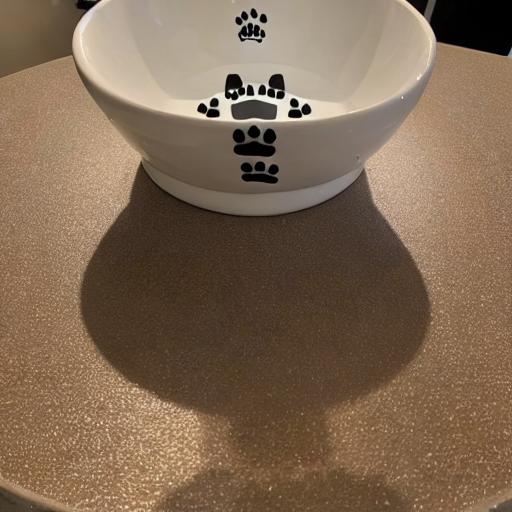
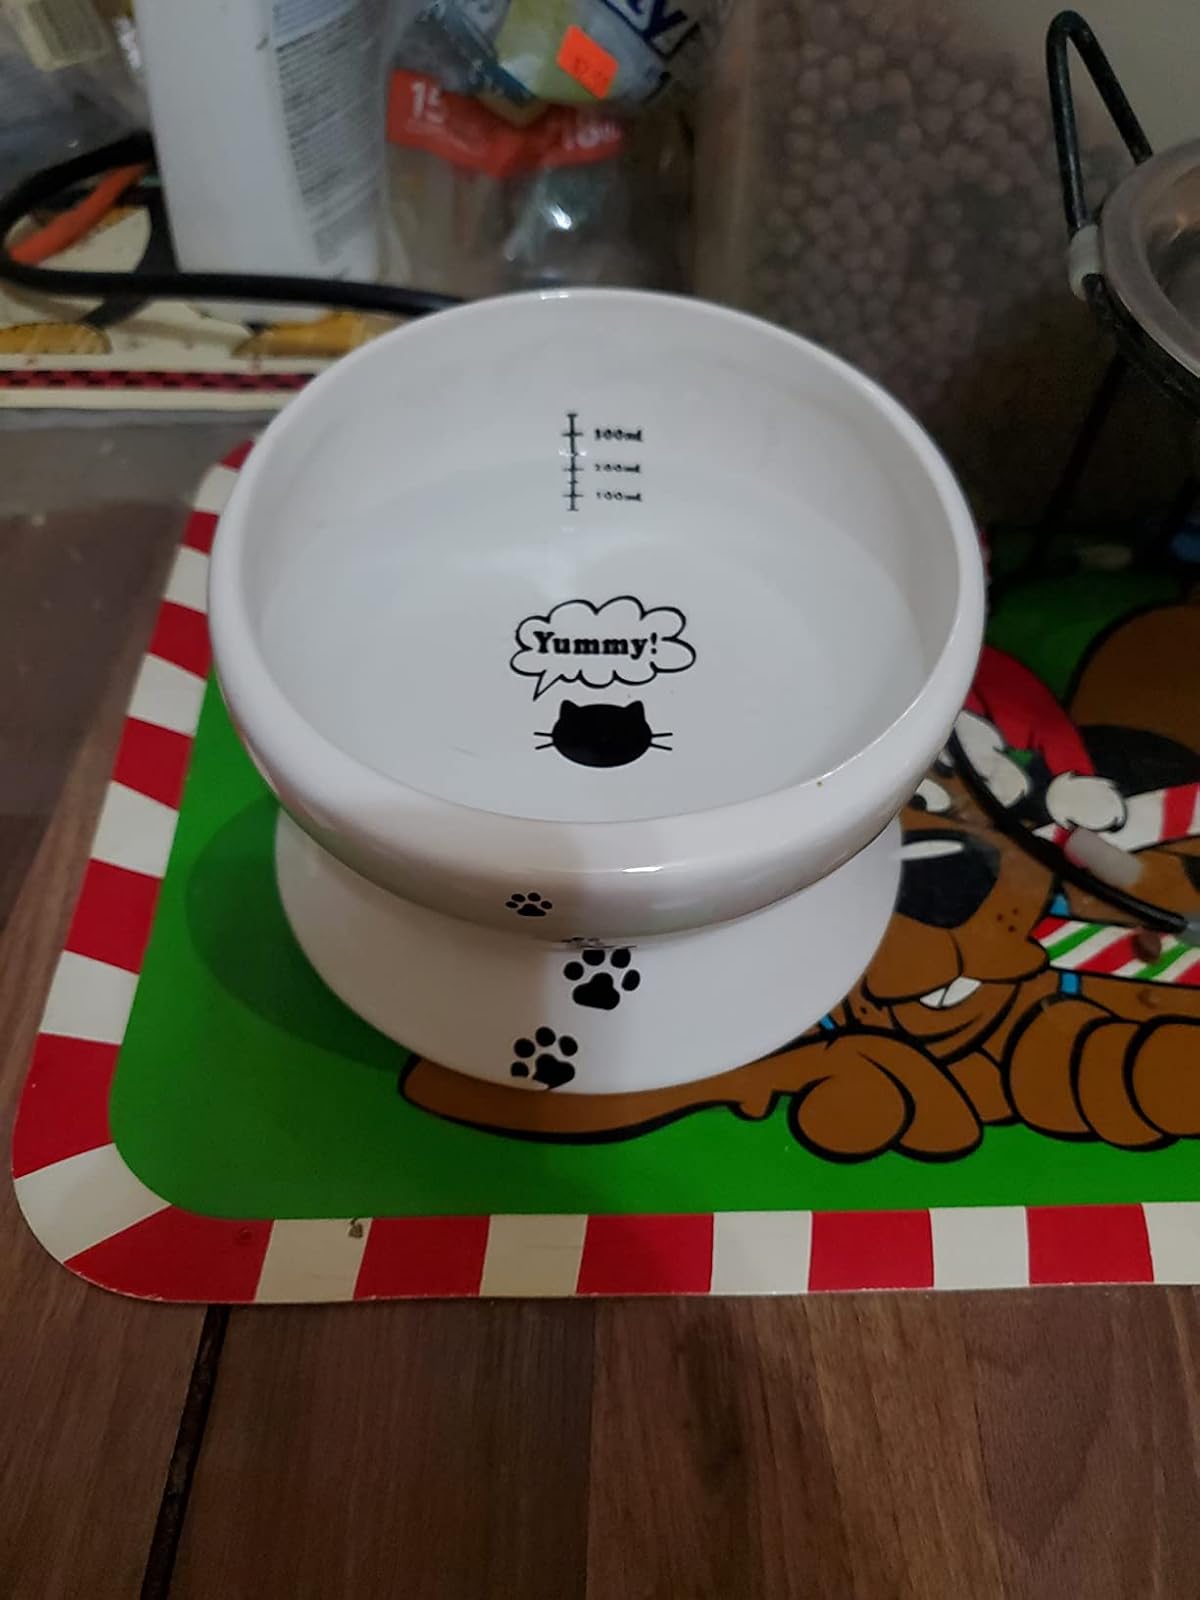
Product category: items_bowl
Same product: no